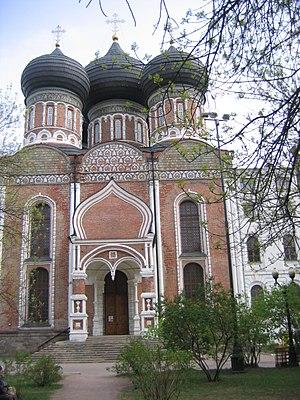
L'église de l'Intercession-de-la-Vierge d'Izmaïlovo est une église orthodoxe du diocèse de la ville de Moscou, en Russie.